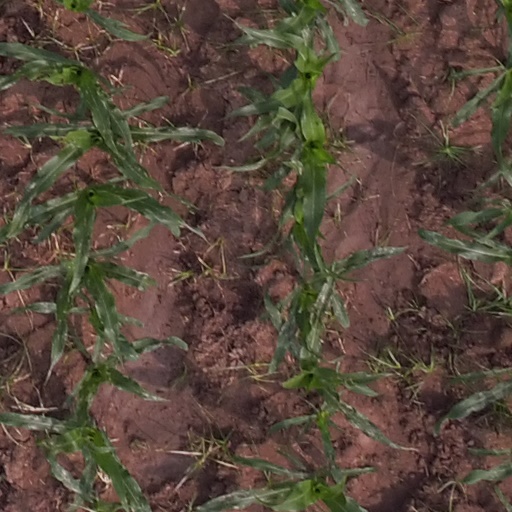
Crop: maize; corn